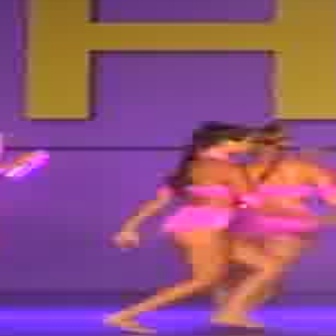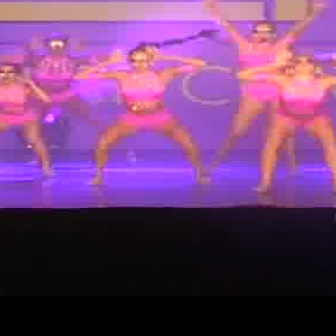
  Please identify the target specified by the bounding box [82,115,301,334] in the first image and locate it in the second image. Return the coordinates in [x_min,y_min,x_max,y_max] format.
Answer: [72,40,215,182]